Hozumi Nobushige

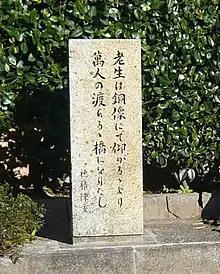
"I would rather be a bridge used by everyone than be a statue." -- Nobushige Hozumi

After his death, there was a discussion in Uwajima city to erect a bronze statue in his honor. However, Hozumi specifically left instructions in his will that if future generations wanted to honor him, it would be better to honor him with something useful, like a bridge, rather than something as worthless as a statue. The “Hozumi Bridge” still exists in Uwajima city to this day. He was also honored by a Japanese commemorative postage stamp in 1998.